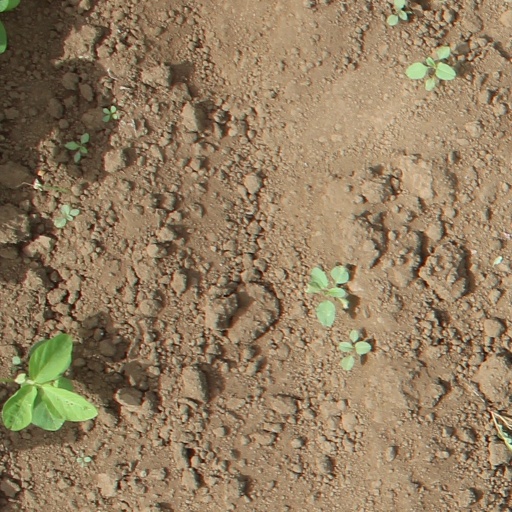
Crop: soybean